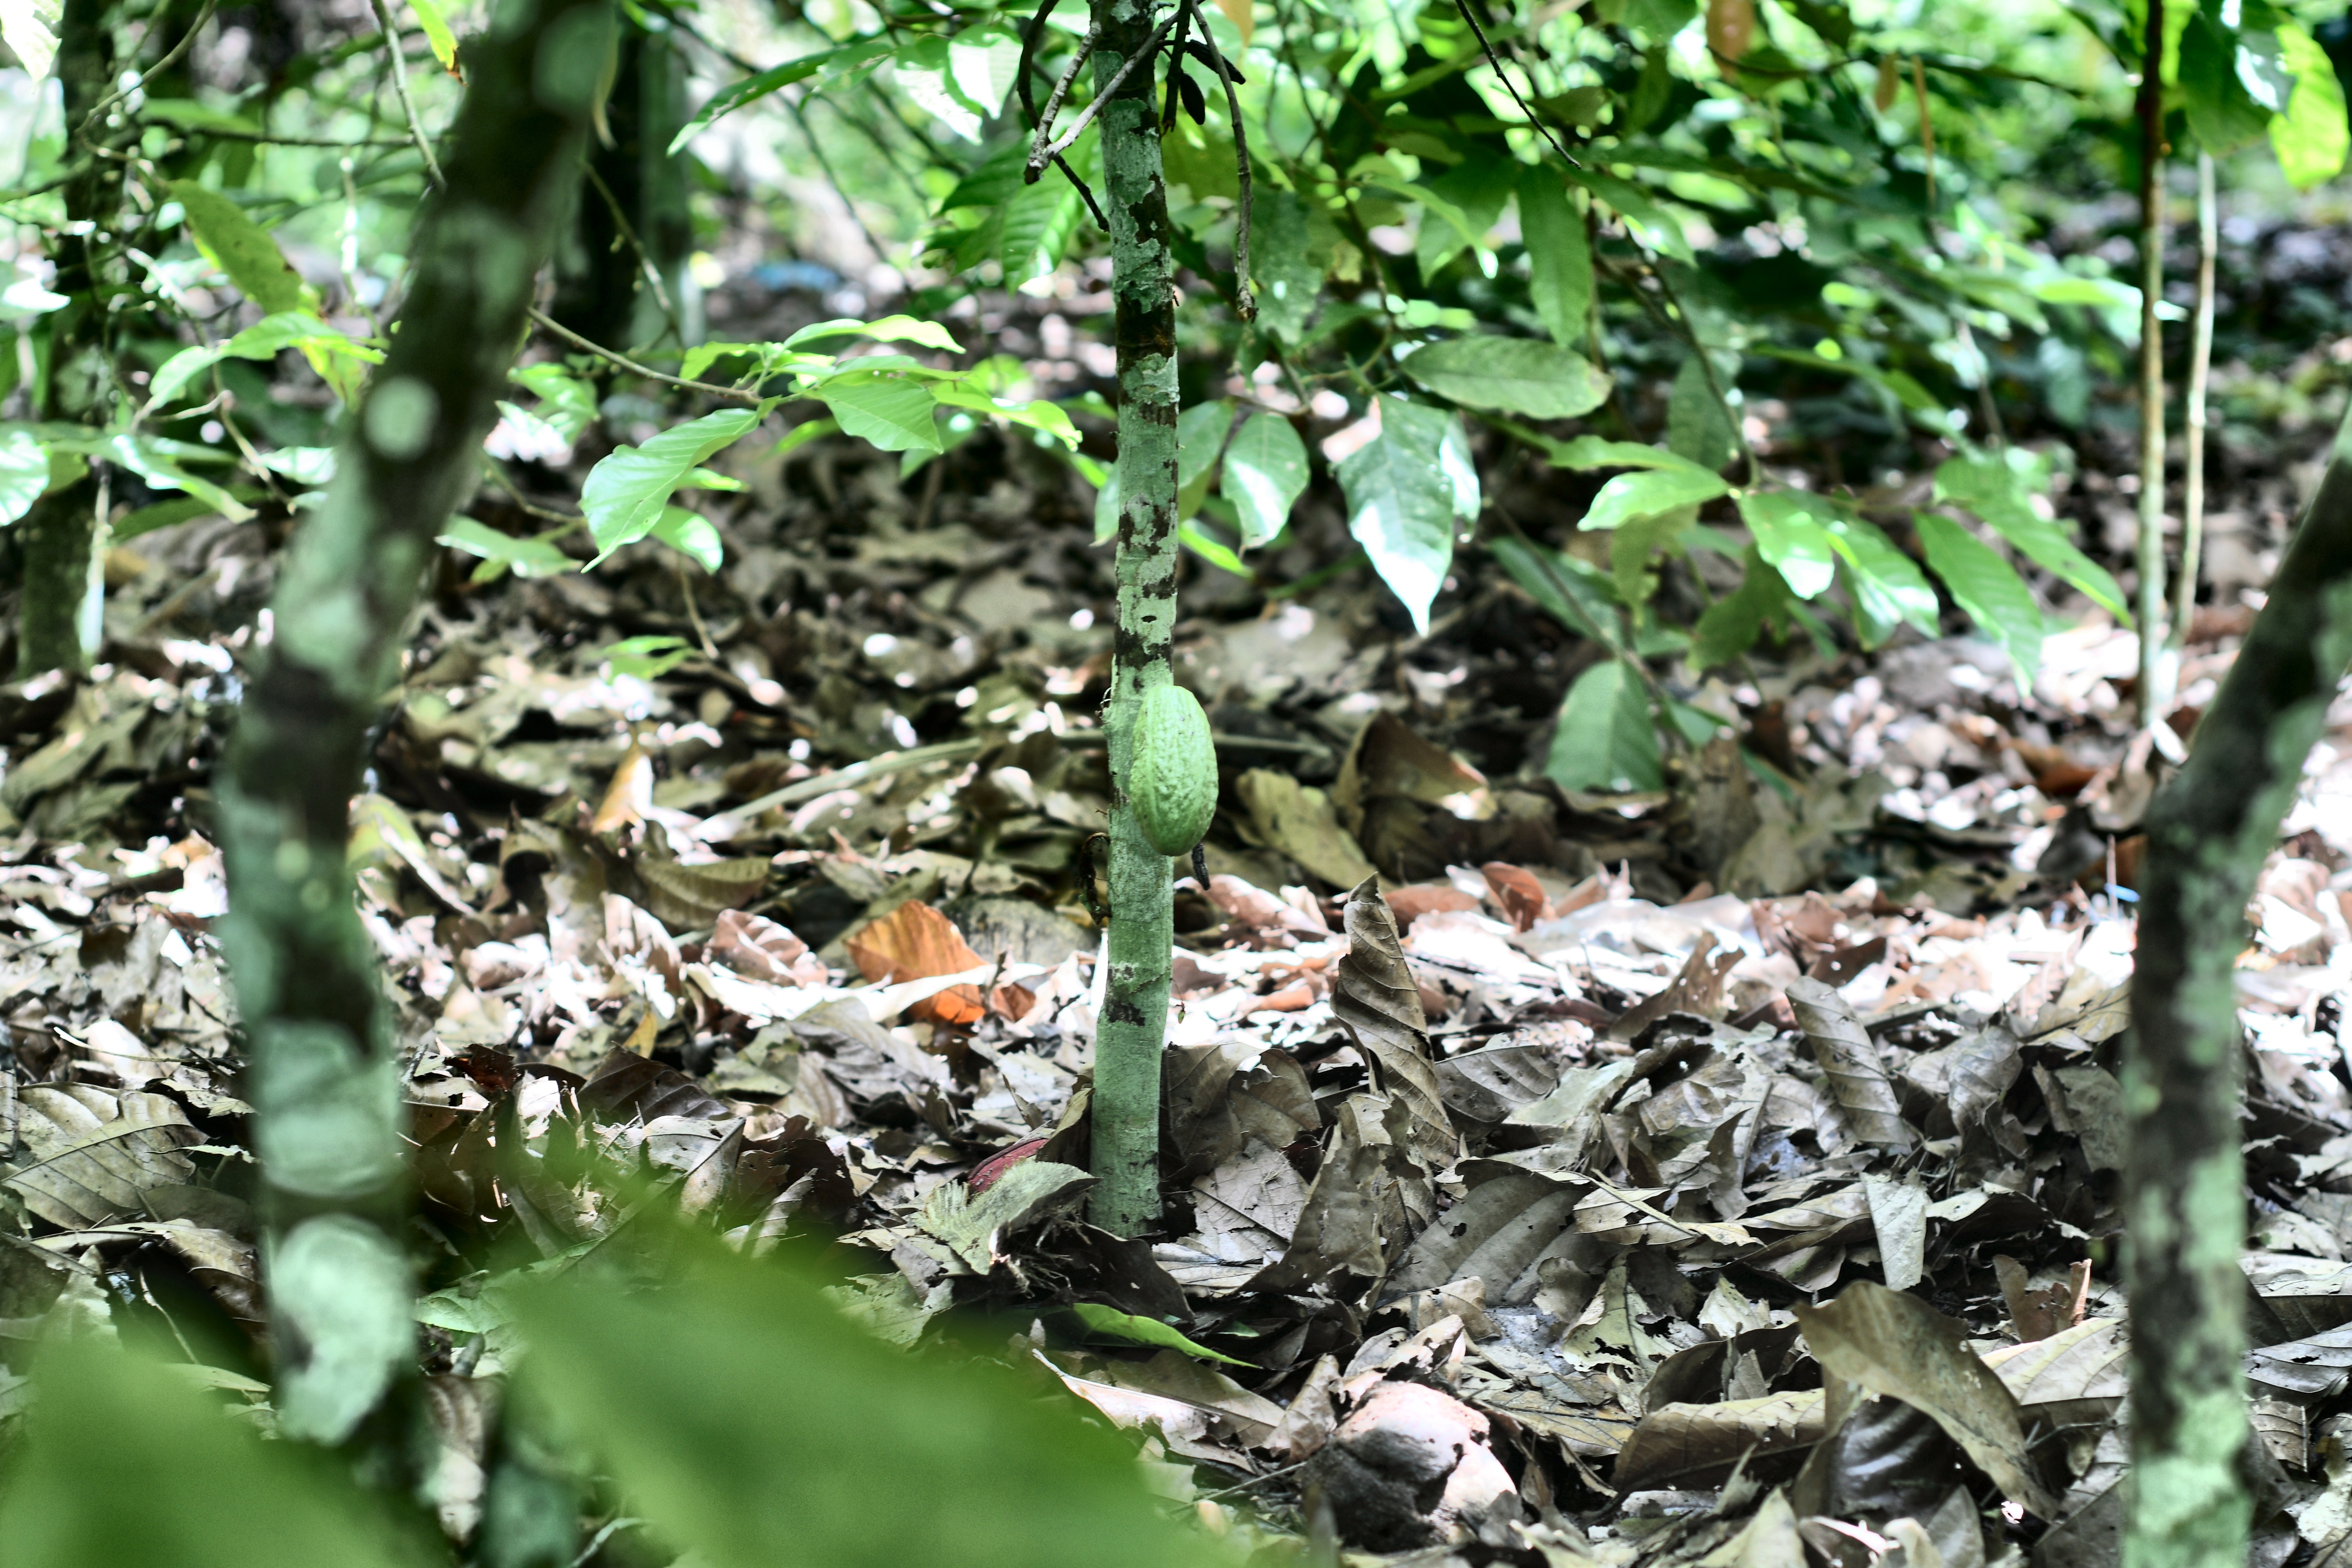
Maturity: unmature
Variety: Guiana